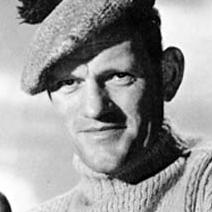
Age: 44